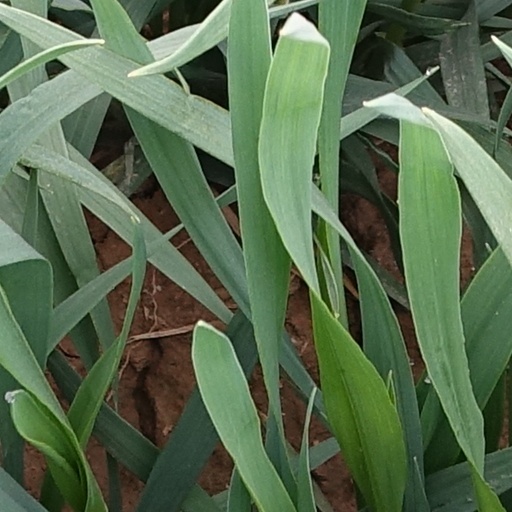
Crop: wheat